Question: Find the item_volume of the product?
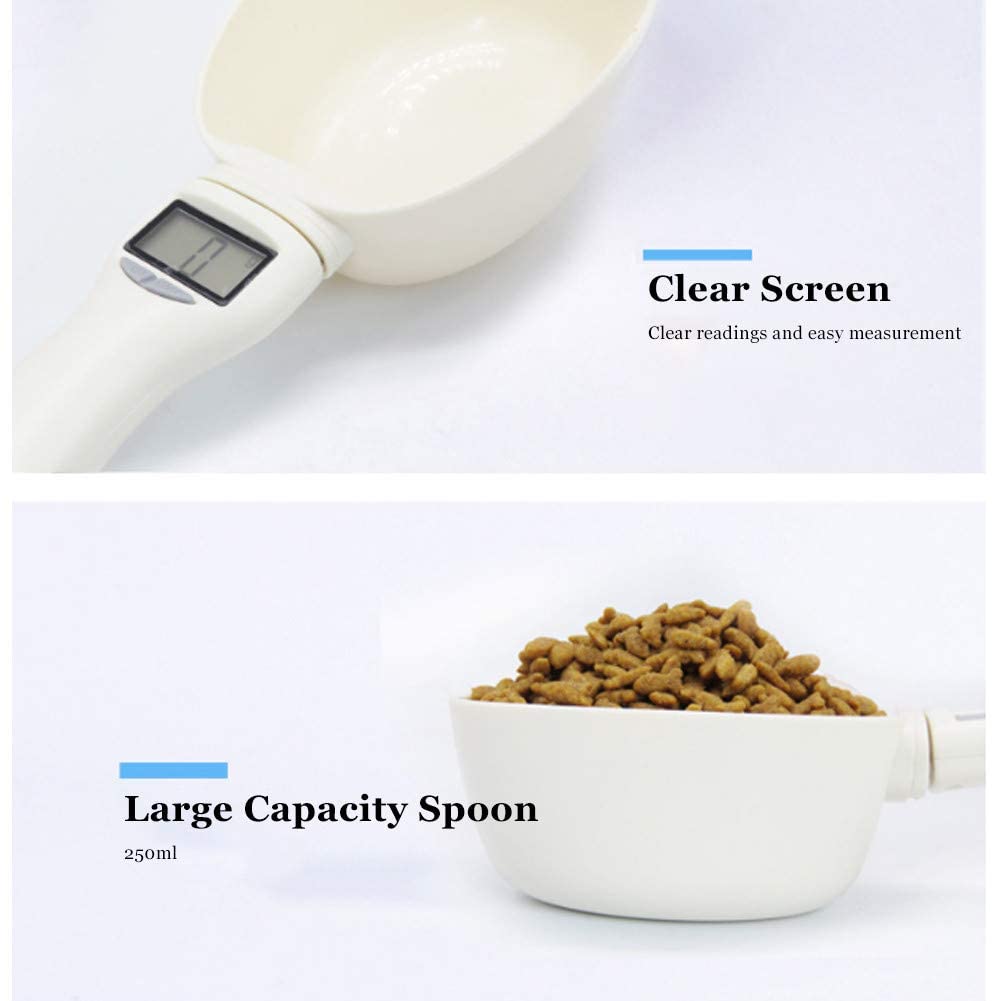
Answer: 250.0 millilitre